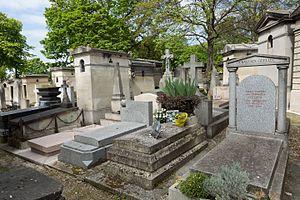
Nicole Berger est une actrice française, née Nicole Gouspeyre, le 12 juin 1934 à Paris 12ᵉ, et morte le 13 avril 1967 à Rouen, des suites d'un accident de la route.